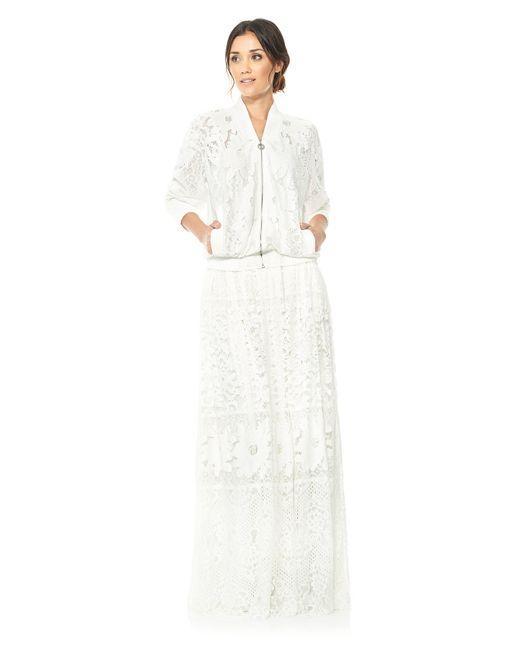
Weißes Kleid für Damen zum Tragen im Sommer